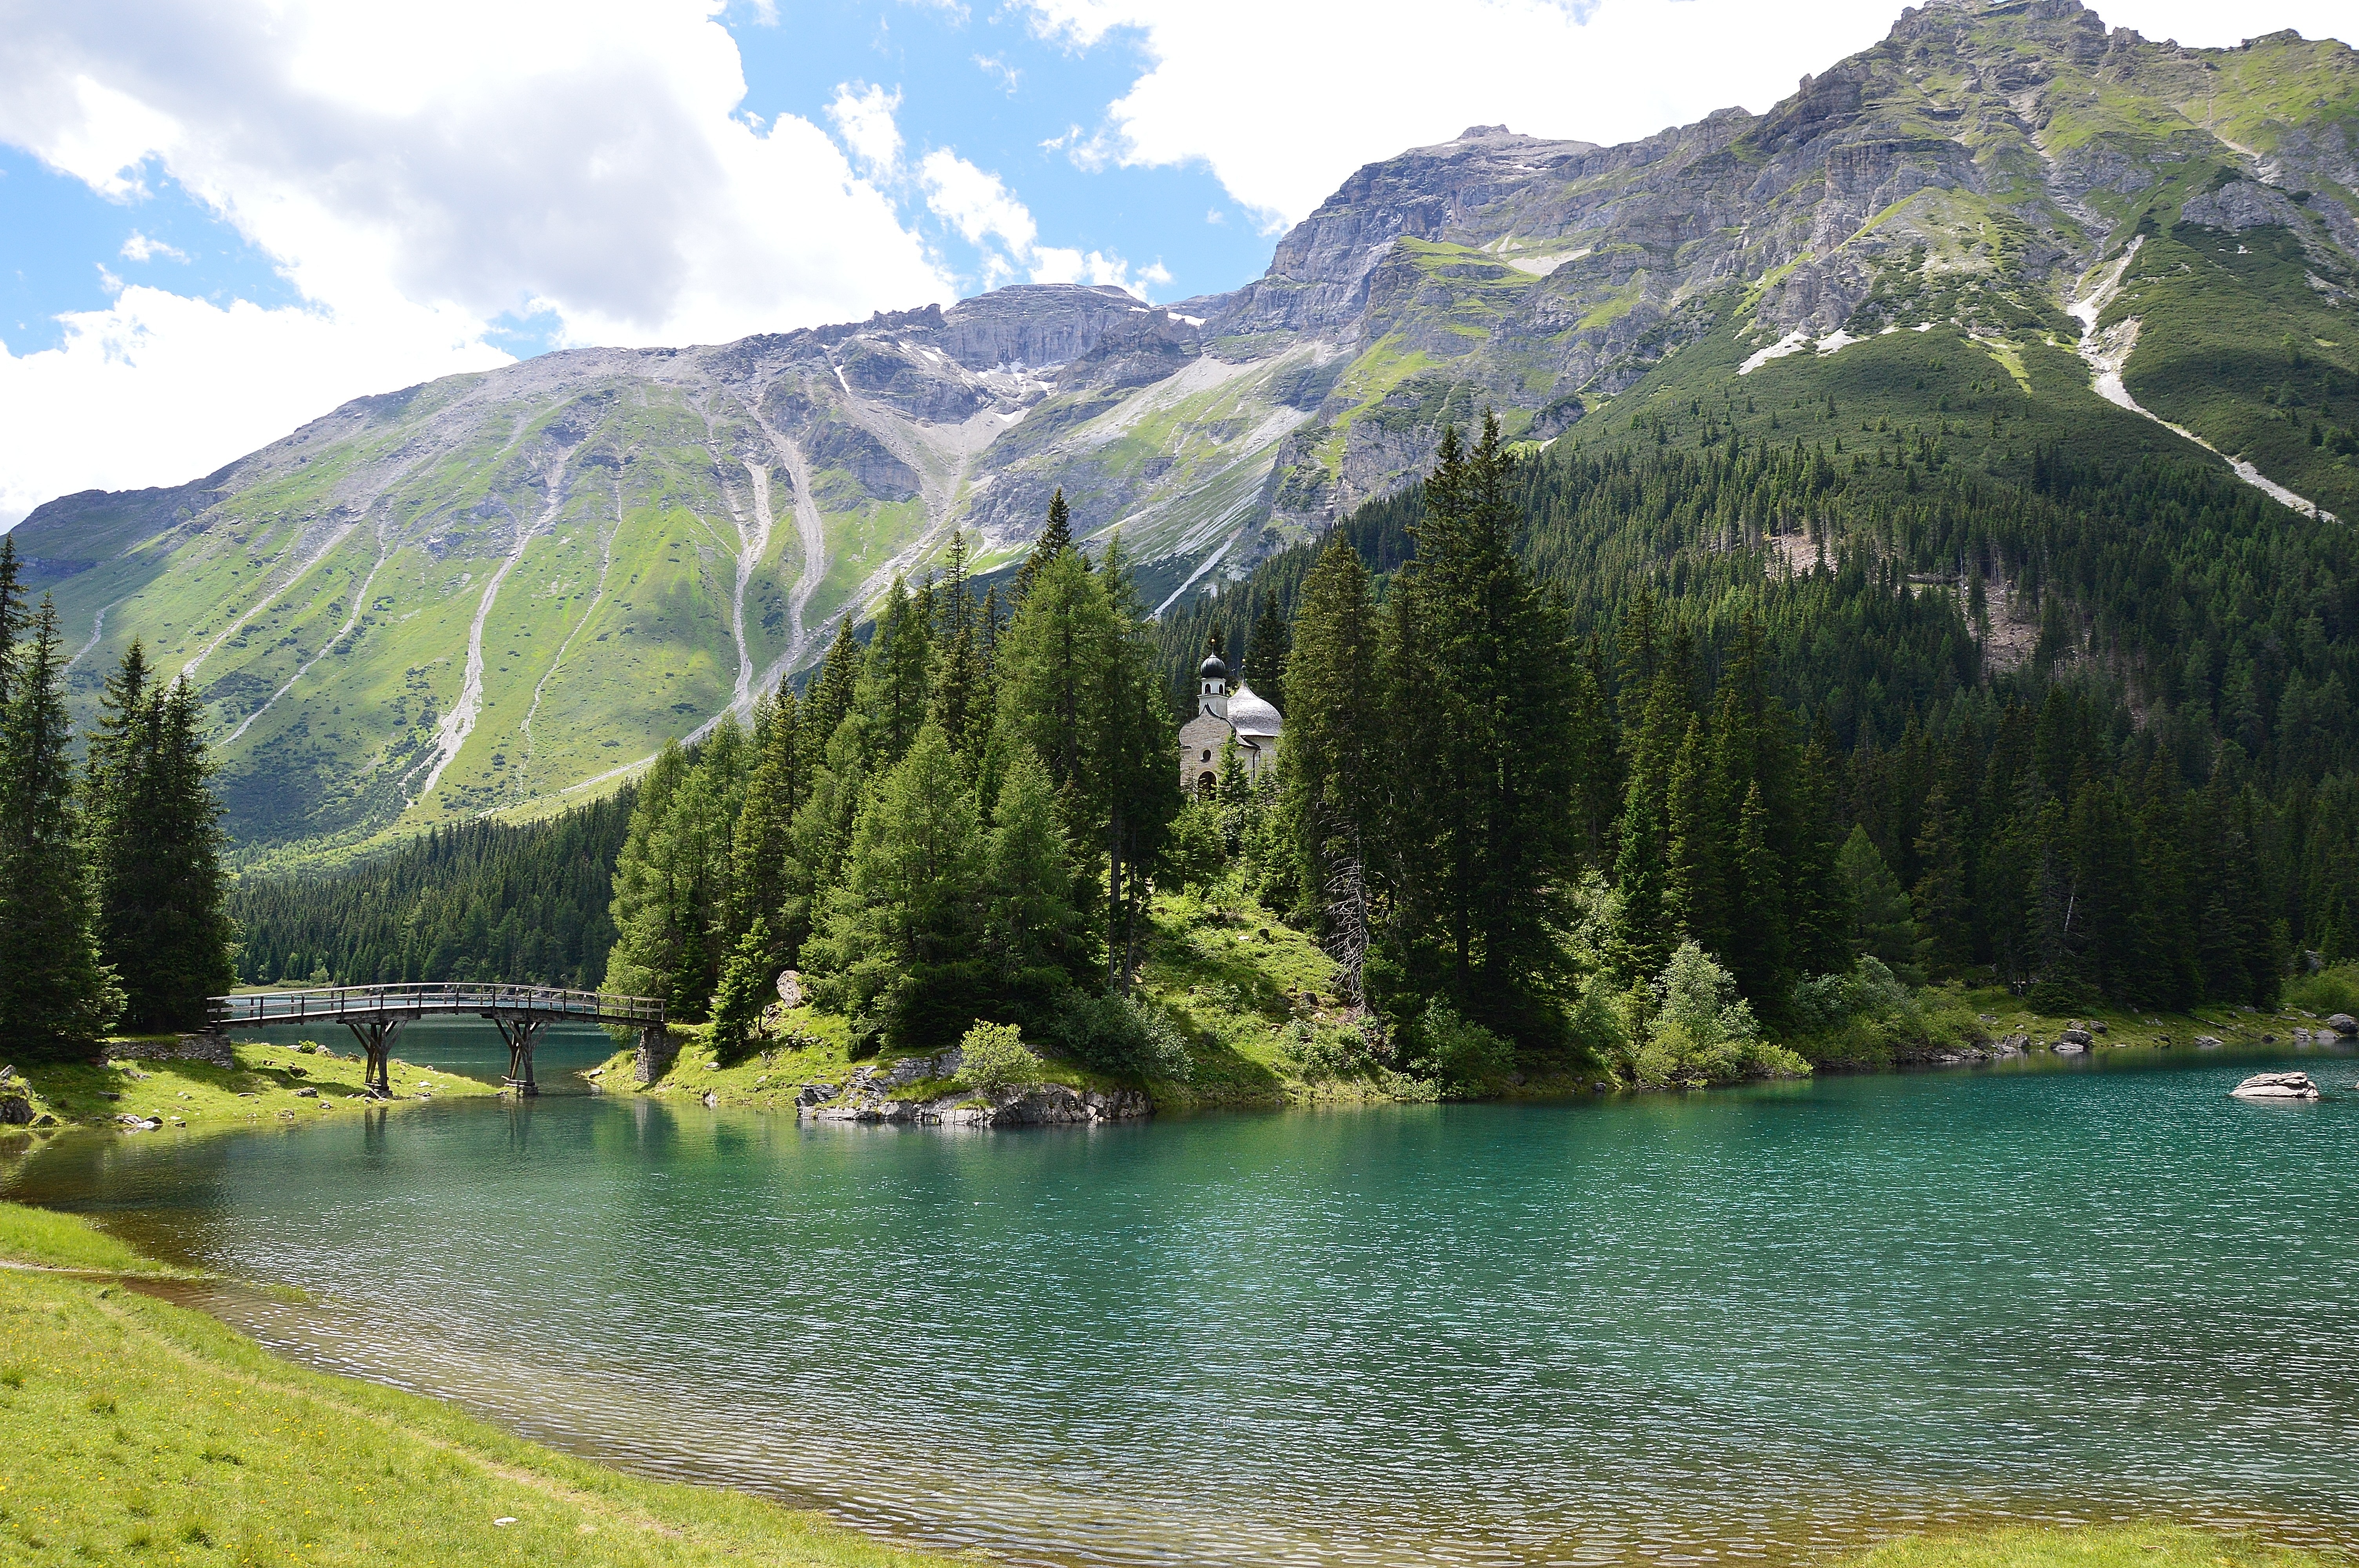
wilderness, mountain, meadow, lake, river, valley, mountain range, fjord, reservoir, national park, body of water, alps, loch, tyrol, landform, tarn, obernberger lake, oberberg, wipptal, geographical feature, mountainous landforms